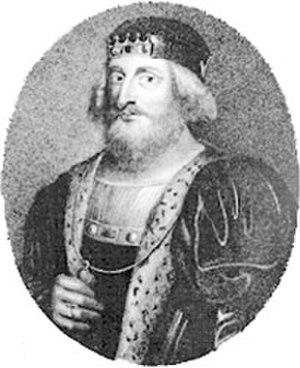
Dundee est la quatrième plus grande ville d'Écosse. Son histoire commence avec les Pictes à l'Âge du fer. Pendant la période médiévale, la ville fut le théâtre de nombreuses batailles. Durant la révolution industrielle, l'industrie locale du jute permit à la ville de prendre un essor rapide. L'industrie de la marmelade de Dundee et le journalisme permirent également à Dundee de gagner en importance, et est à l'origine de son surnom de « 3 J ».